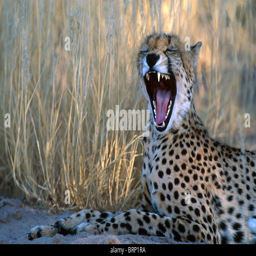
portrait of a cheetah lying in tall , dry grass yawning , exposing teeth